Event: Ecuador Earthquake
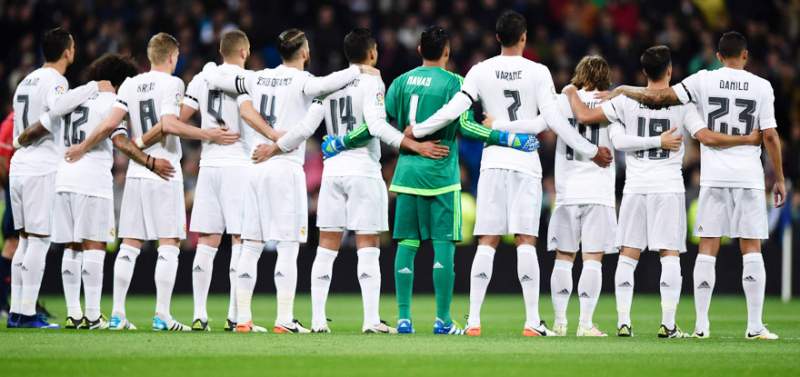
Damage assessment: no_damage